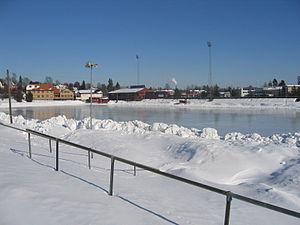
L'Hamar stadion est un ancien stade et patinoire d'athlétisme, de patinage de vitesse et de bandy situé à Hamar en Norvège. Il était le terrain d'accueil du Hamar IL et appartenait à la municipalité de Hamar. Le stade a accueilli sept épreuves internationales de patinage de vitesse : les Championnats d'Europe toutes épreuves de patinage de vitesse en 1934, en 1948 et en 1953, les Championnats du monde de patinage de vitesse toutes épreuves hommes en 1952 et en 1985 et les Championnats du monde de patinage de vitesse toutes épreuves femmes en 1980 et en 1991. Il a également accueilli treize championnats norvégiens et onze records du monde ont été battus sur le site.